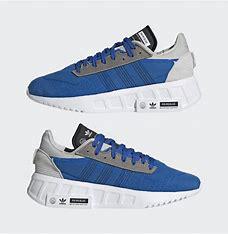
Brand: Adidas
Model: Geodiver Primeblue